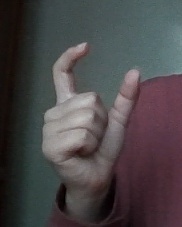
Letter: nun